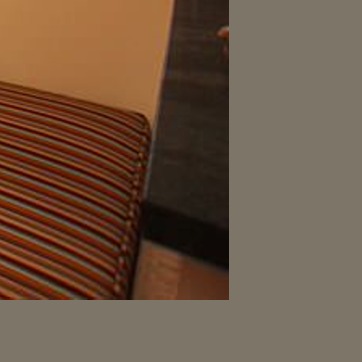
Material: polishedstone